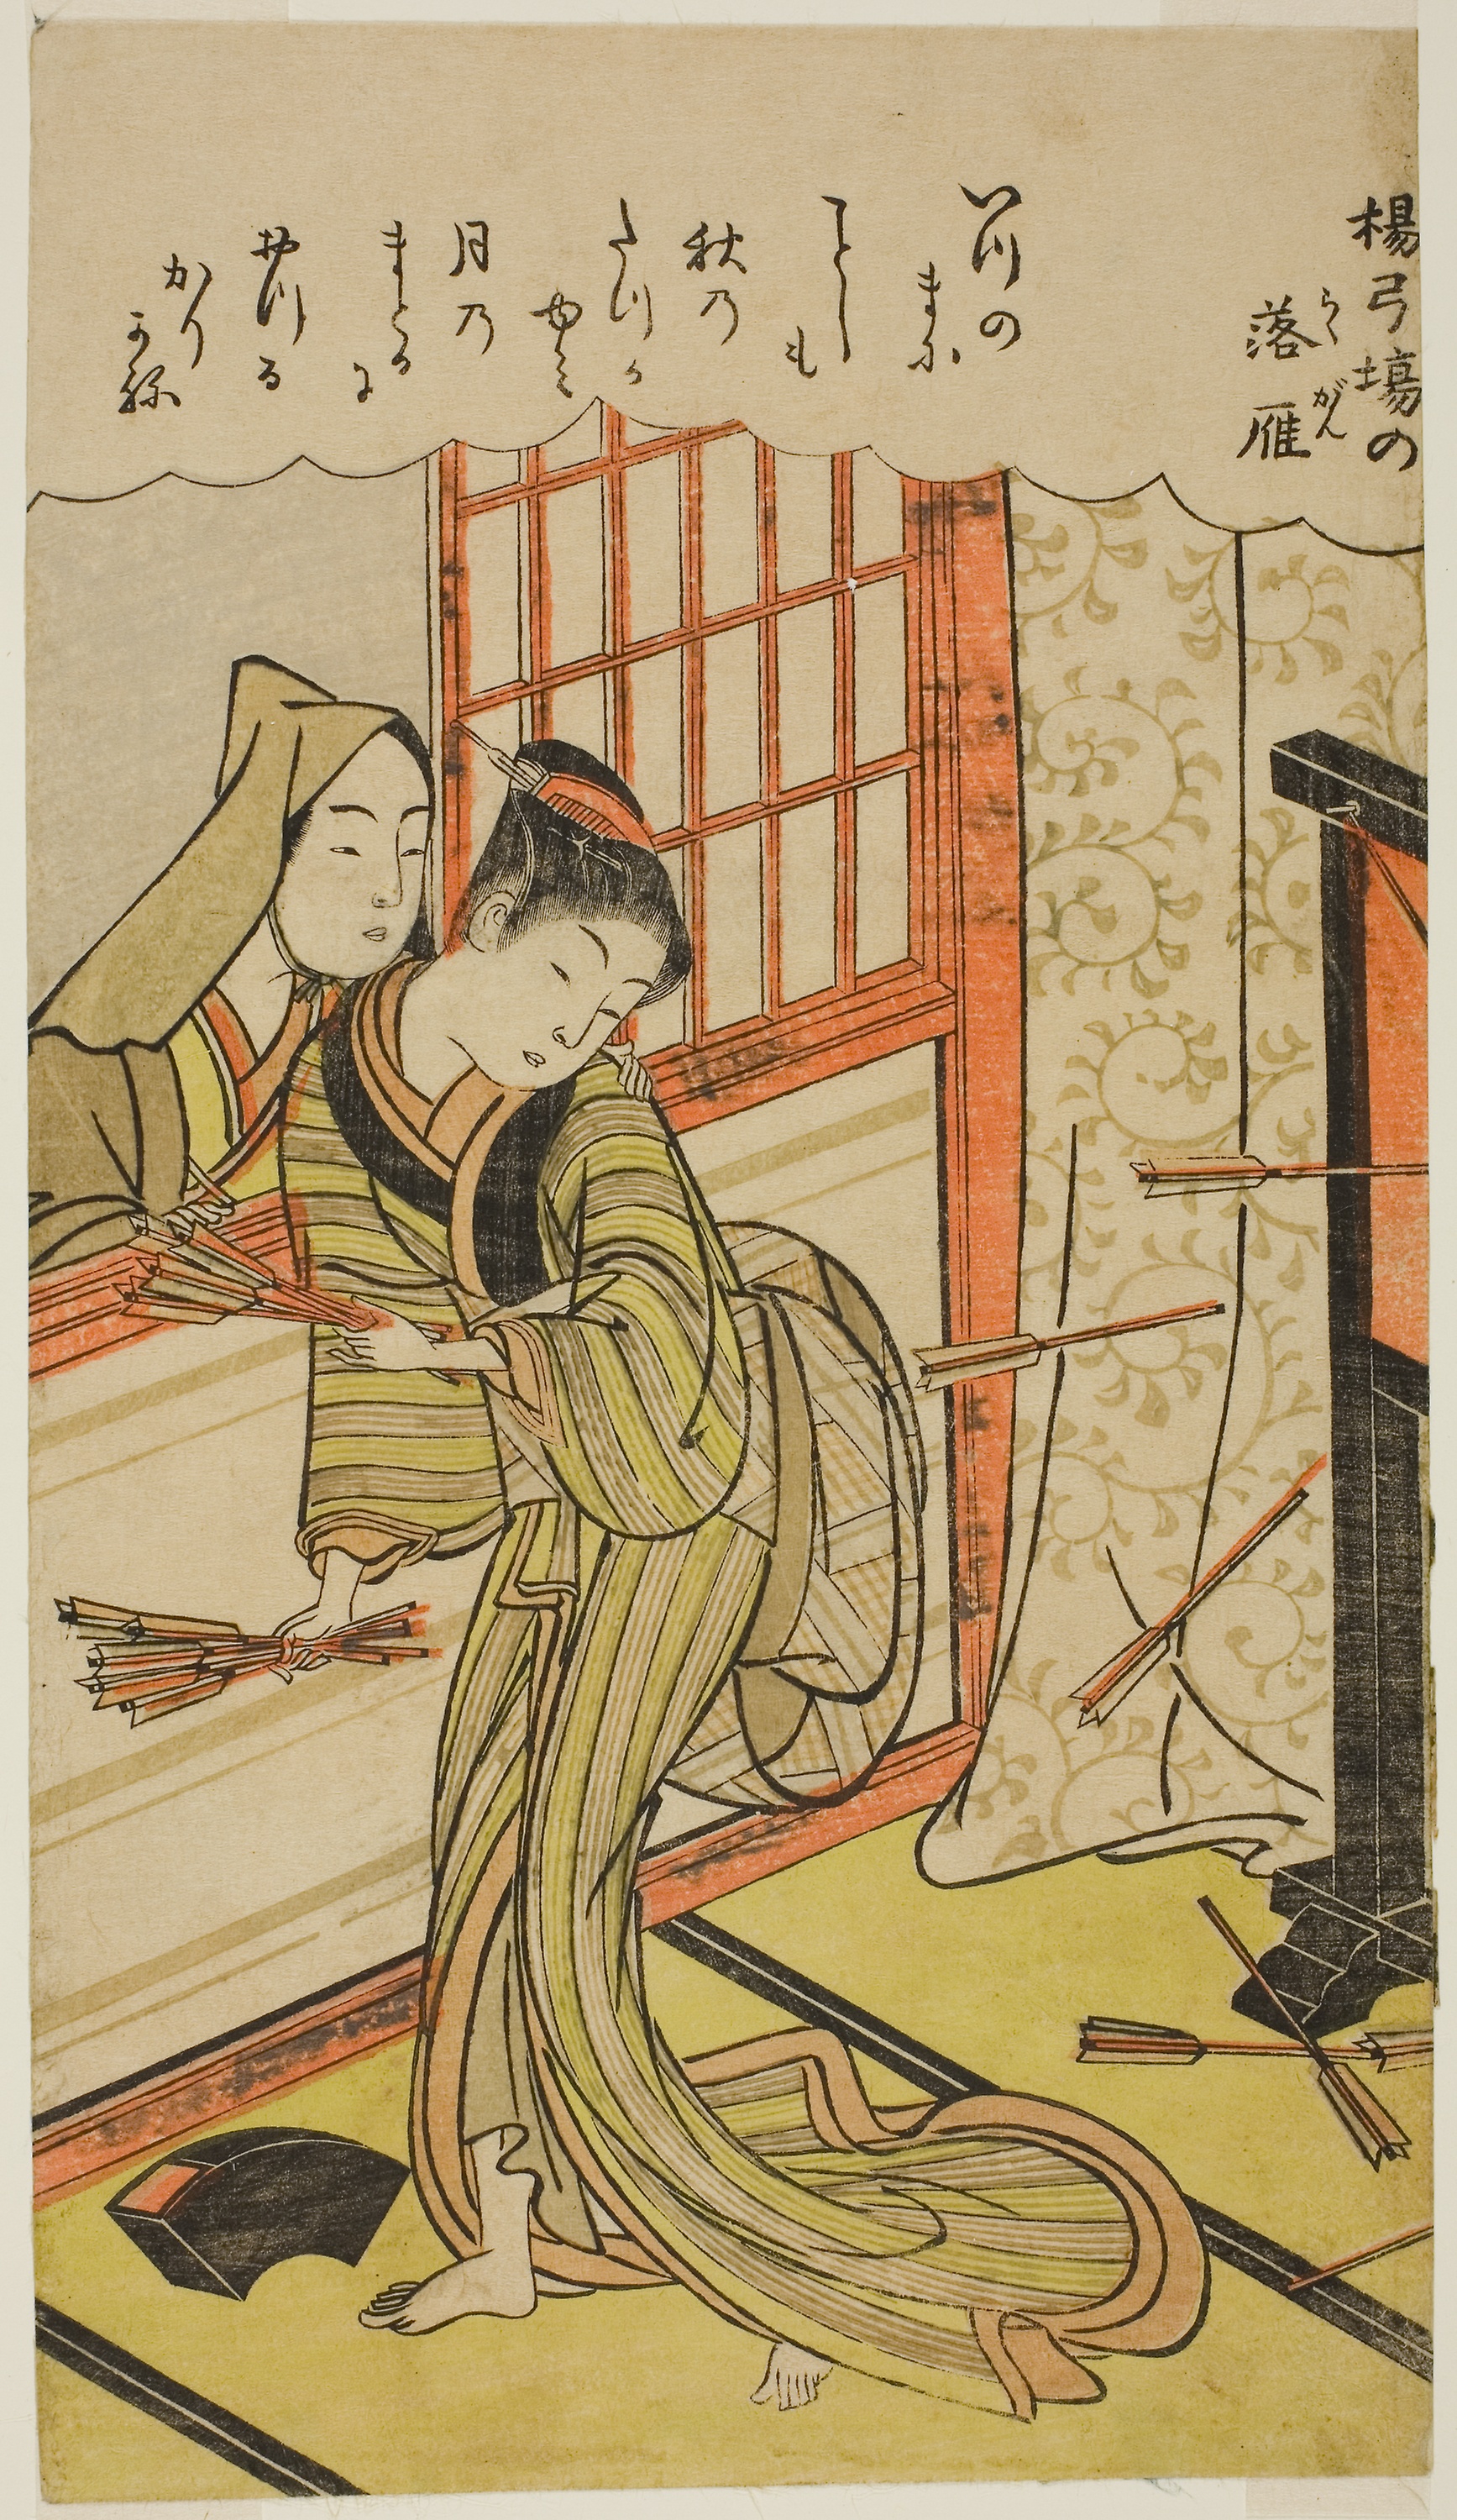
cartoon, painting, art, illustration, drawing